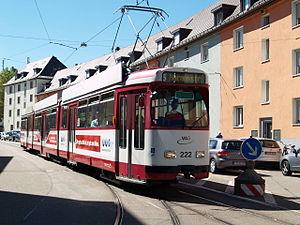
Sur cette photo vous voyez GT8N 222 de VAG Freiburg à la terminus Hornusstraße ligne 5.Italiano: In questa foto si vede GT8N 222 di VAG Friburgo al capolinea Hornusstraße linea 5.